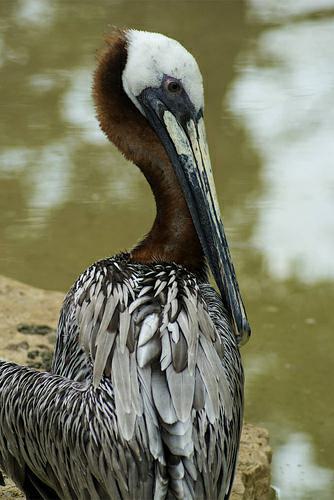
A photo of a brown pelican